I Have Questions

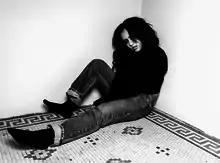
Picture of a young, brunette woman who is sat on the floor and rests on a concrete wall. She wears jeans and a dark shirt.

"I Have Questions" has a dark, melancholic sound with themes of abandonment and the acknowledgement that a former companion was not who they appeared to be. Cabello has explained that the song is about a friendship that went awry, adding that she wrote it with one person in mind, but there are others to whom the song is directed. As the song title implies, the singer has many questions for the song's subject. Throughout the song, she expresses her confusion, looking for answers and explanations. As the song opens, she airs out her feelings in the first verse, over a soft cello line, "Why did you leave me here to burn? / I'm way too young to be this hurt / I feel doomed in hotel rooms / Staring straight up at the wall / Counting wounds and I am trying to numb them all / Do you care? / Why don't you care?" Singing the second verse, Cabello wonders how someone could cut her so deeply: "Number one, tell me who you think you are / You got some nerve trying to tear my faith apart / Number two, why would you try and play me for a fool? / I should have never ever ever trusted you."